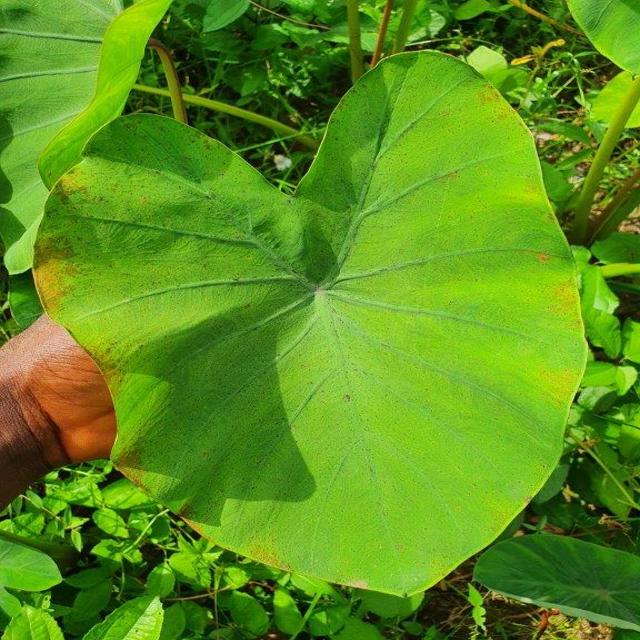
Label: Healthy